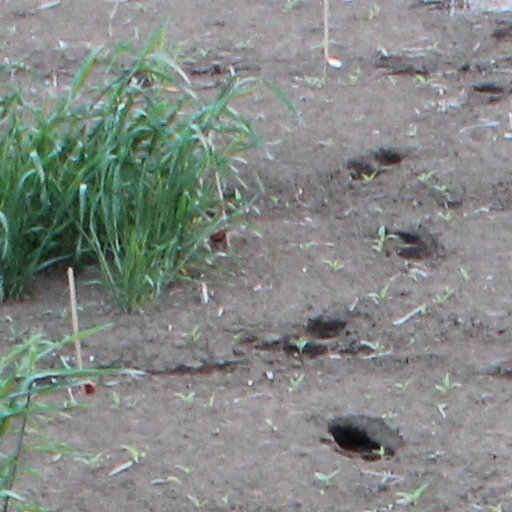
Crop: wheat